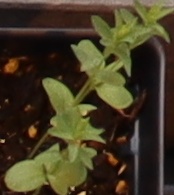
Label: Flax